Deepa Dasmunsi

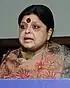

Deepa Dasmunsi (née Ghosh; born 15 July 1960) is an Indian politician. She served as the member of parliament for Raiganj in the 15th Lok Sabha. She was the Minister of State for Urban Development from October 2012 until May 2014. She was the wife of Indian National Congress politician Priya Ranjan Dasmunsi, until his death in 2017.